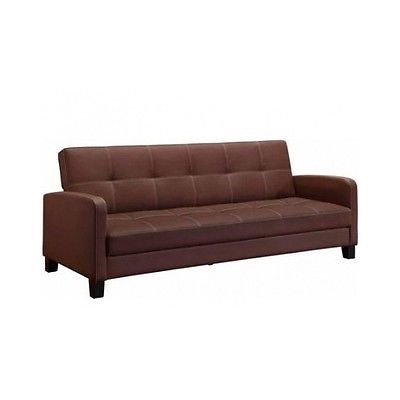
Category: sofa